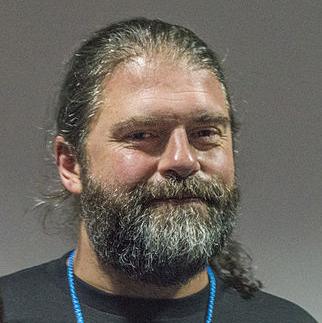
Age: 41